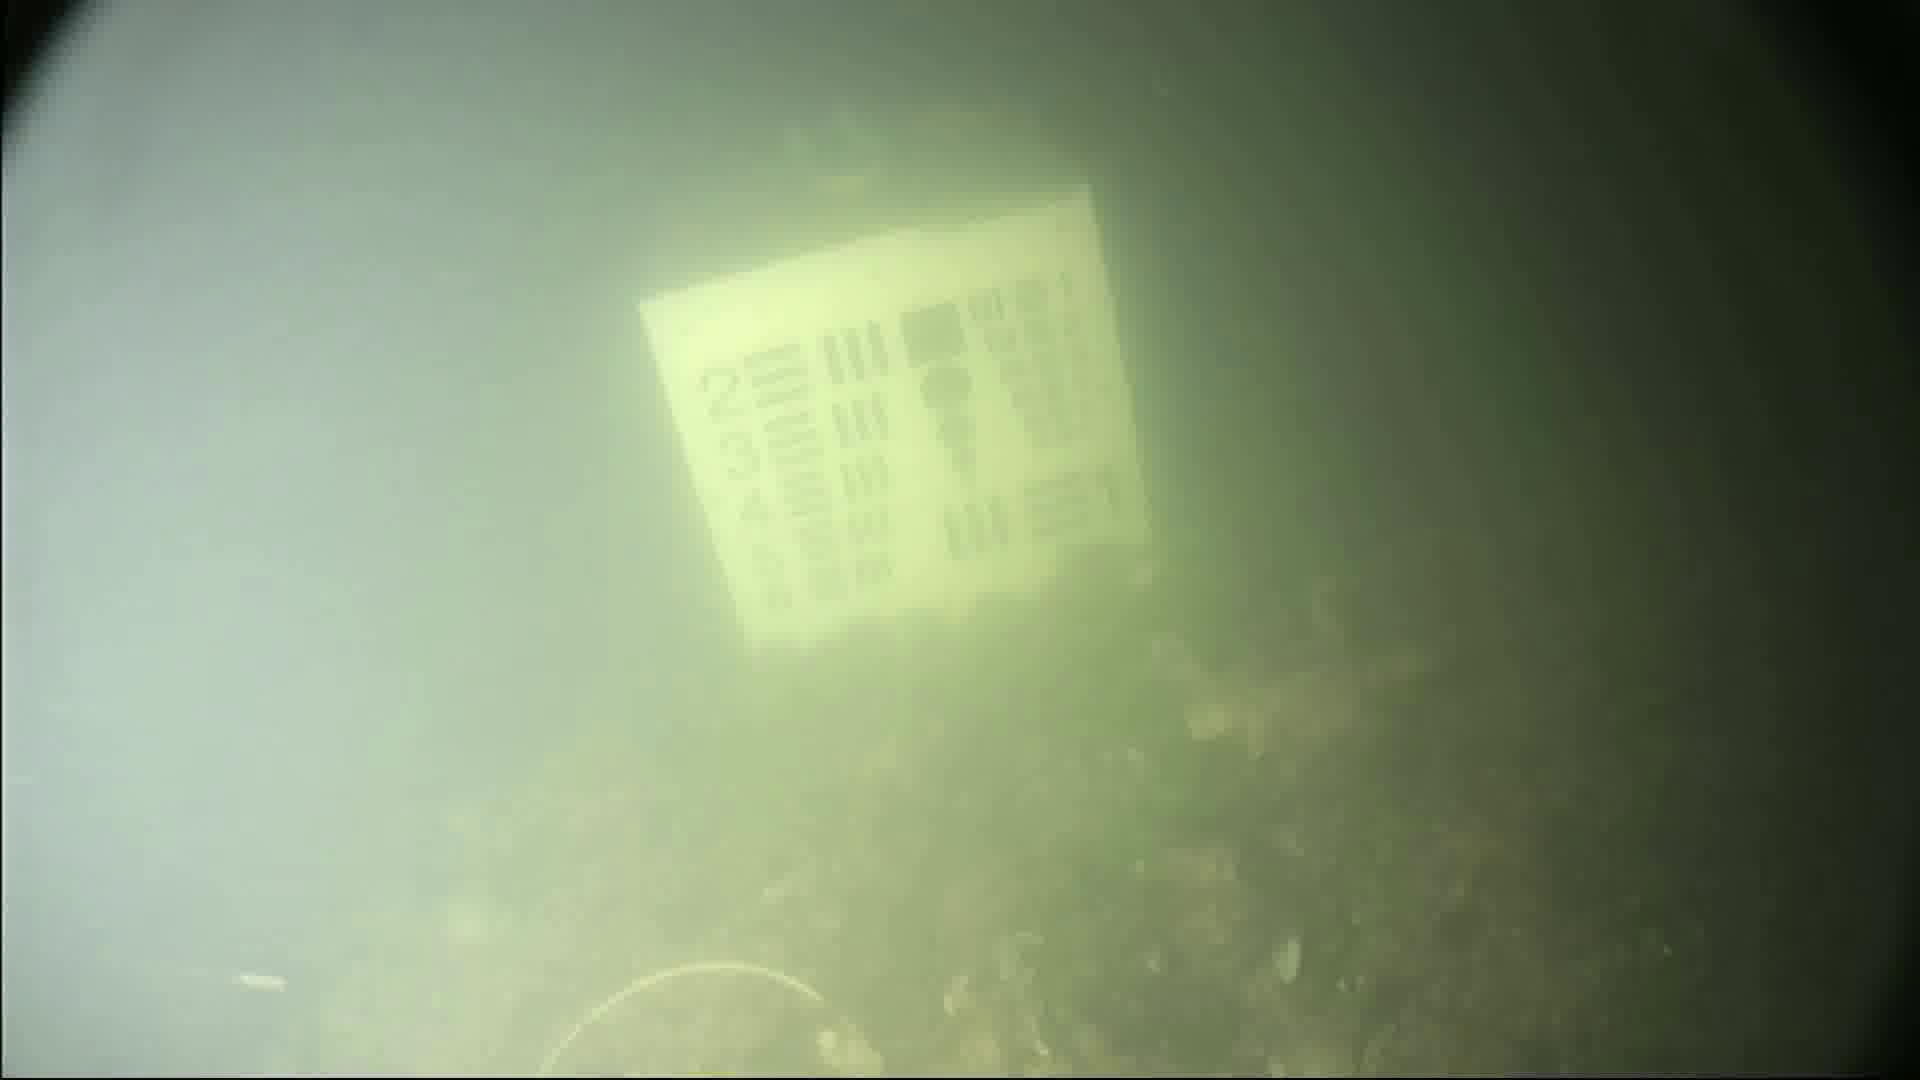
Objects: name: crab